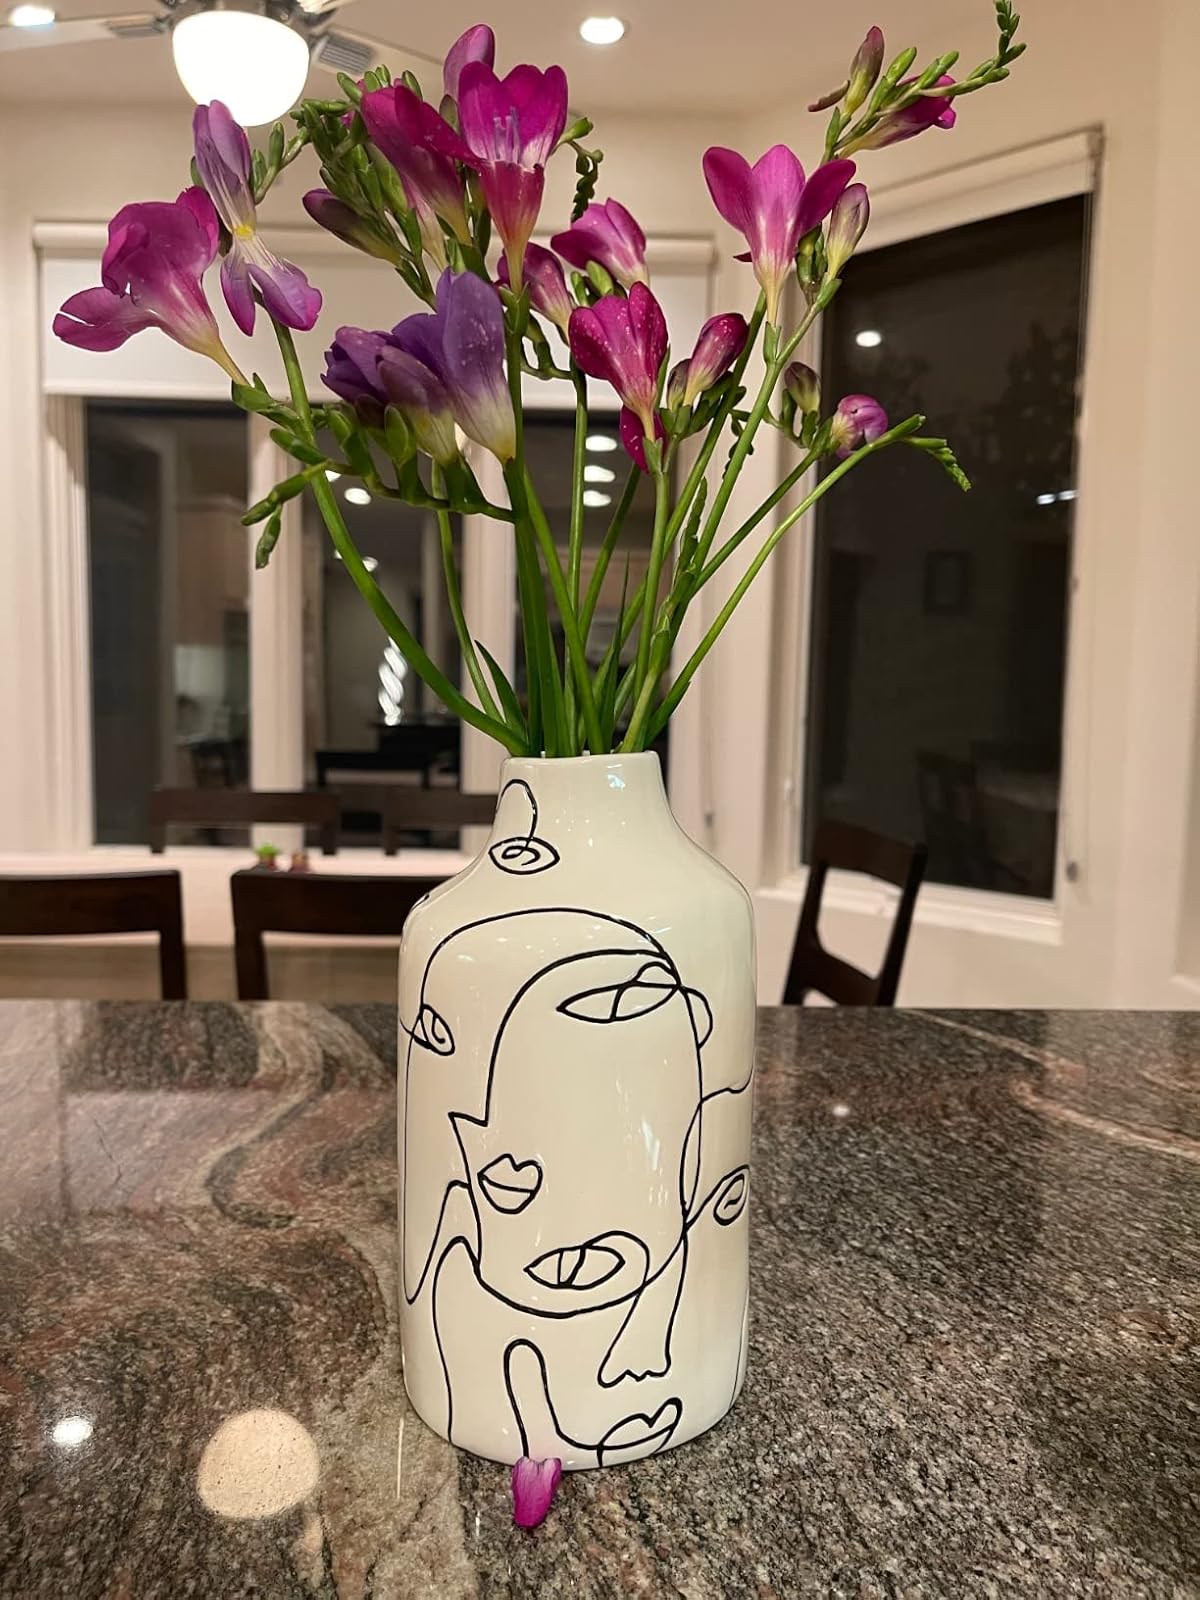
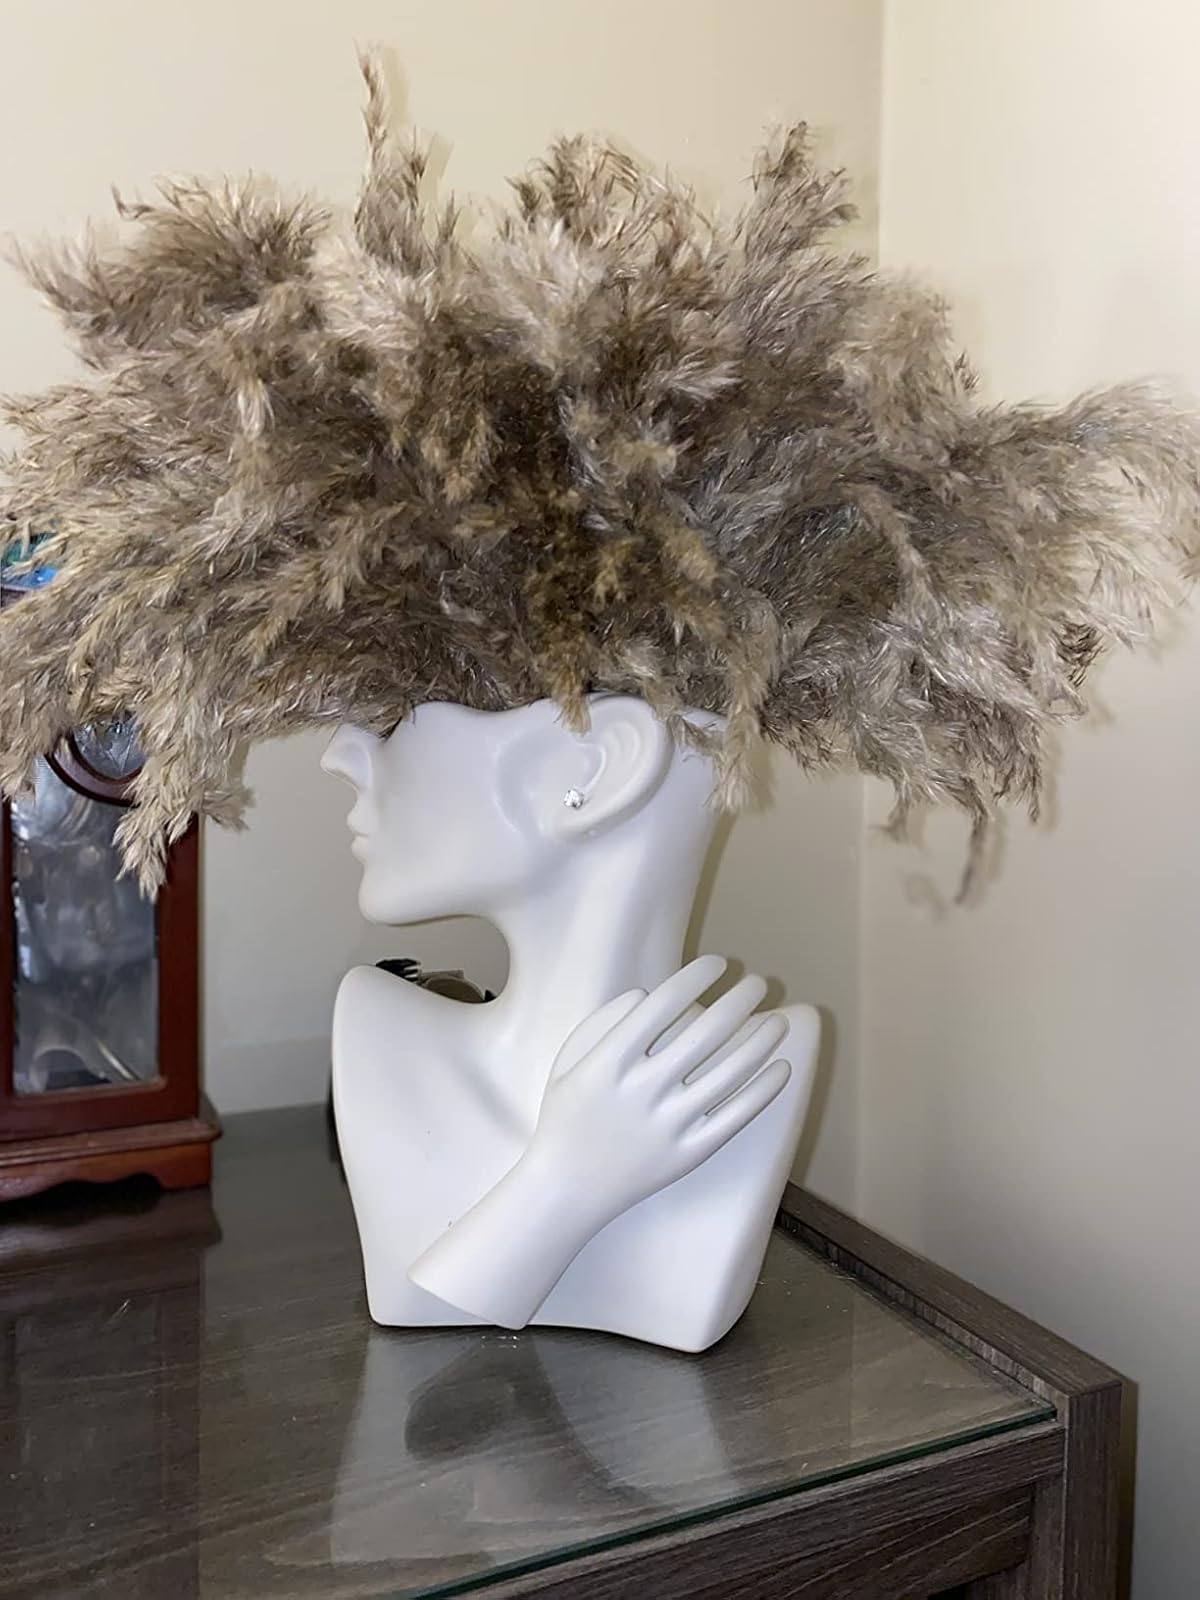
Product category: vase
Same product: no